Vancouver Southsiders

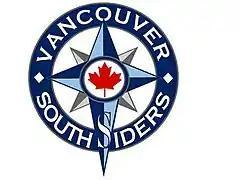
Logo

The Vancouver Southsiders is an independent supporters group for Vancouver Whitecaps FC of Major League Soccer. The group was created in 1999 by soccer fans from Vancouver and its greater metropolitan area to support the former Vancouver Whitecaps FC of the D2 Pro League. The name of the group alludes to the south side of Swangard Stadium, where the supporters first started to congregate.